Hemaka

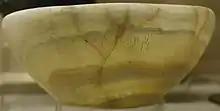
Alabaster vase bearing the name of Hemaka and his title "seal-bearer of the king of Lower Egypt". National Archaeological Museum (France)

As seen from inscriptions on pottery seals, Hemaka was also responsible for maintaining one of the royal domains of king Den, a farm or vineyard for express use of the royal family and later to support the king's funerary cult. It seems likely that he began his service to the king in this position, succeeding to governing other domains until he rose to the position of chancellor.